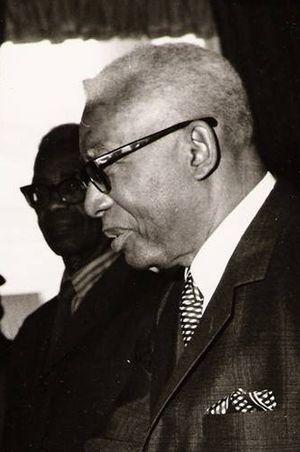
Le président haïtien F. Duvalier salue David Tercero Castro, un ambassadeur de Guatemala qui a finalement servi comme l'ambassador de Guatemala en Haïti.
Jean-Claude Duvalier, dit « Baby Doc » ou « Bébé Doc », né le 3 juillet 1951 à Port-au-Prince, et mort à Pétion-Ville le 4 octobre 2014, est un homme politique haïtien, président du pays jusqu'à son renversement en 1986.
Le Référendum de 1964 à Haïti fut une consultation électorale organisé par le président d'Haïti, François Duvalier, afin de le désigner comme « président à vie ». Il suit une première consultation organisée en 1961 et à l'issue de laquelle 100 % des votants avaient approuvé la prolongation de son mandat jusqu'en 1967.